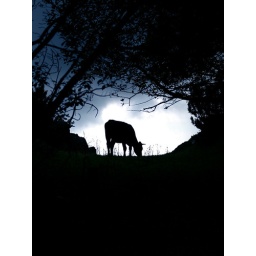
A cow standing ... ... there. This is the one I choose to represent 3rd of october in the &amp;quot;Oktoberfest&amp;quot; project.